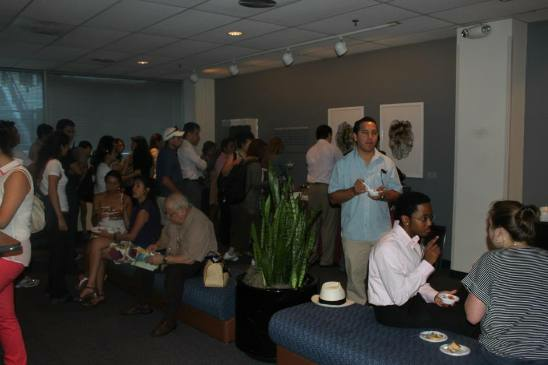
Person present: Yes